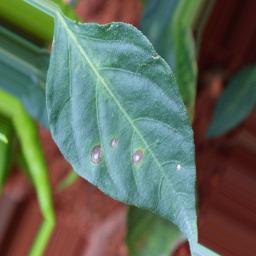
Label: cercospora